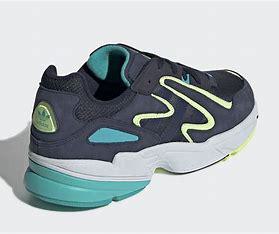
Brand: Adidas
Model: Yung 96 Chasm